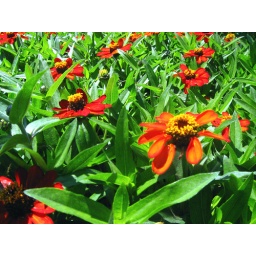
field of red and green near cobourg's beach